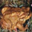
Label: frog